Reading, Pennsylvania

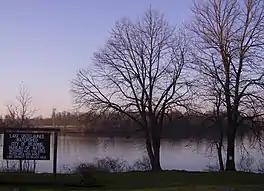
Lake Ontelaunee, a primary water supplier to Reading

As of 2013, there were of public roads in Reading, of which were maintained by the Pennsylvania Department of Transportation (PennDOT) and were maintained by the city.